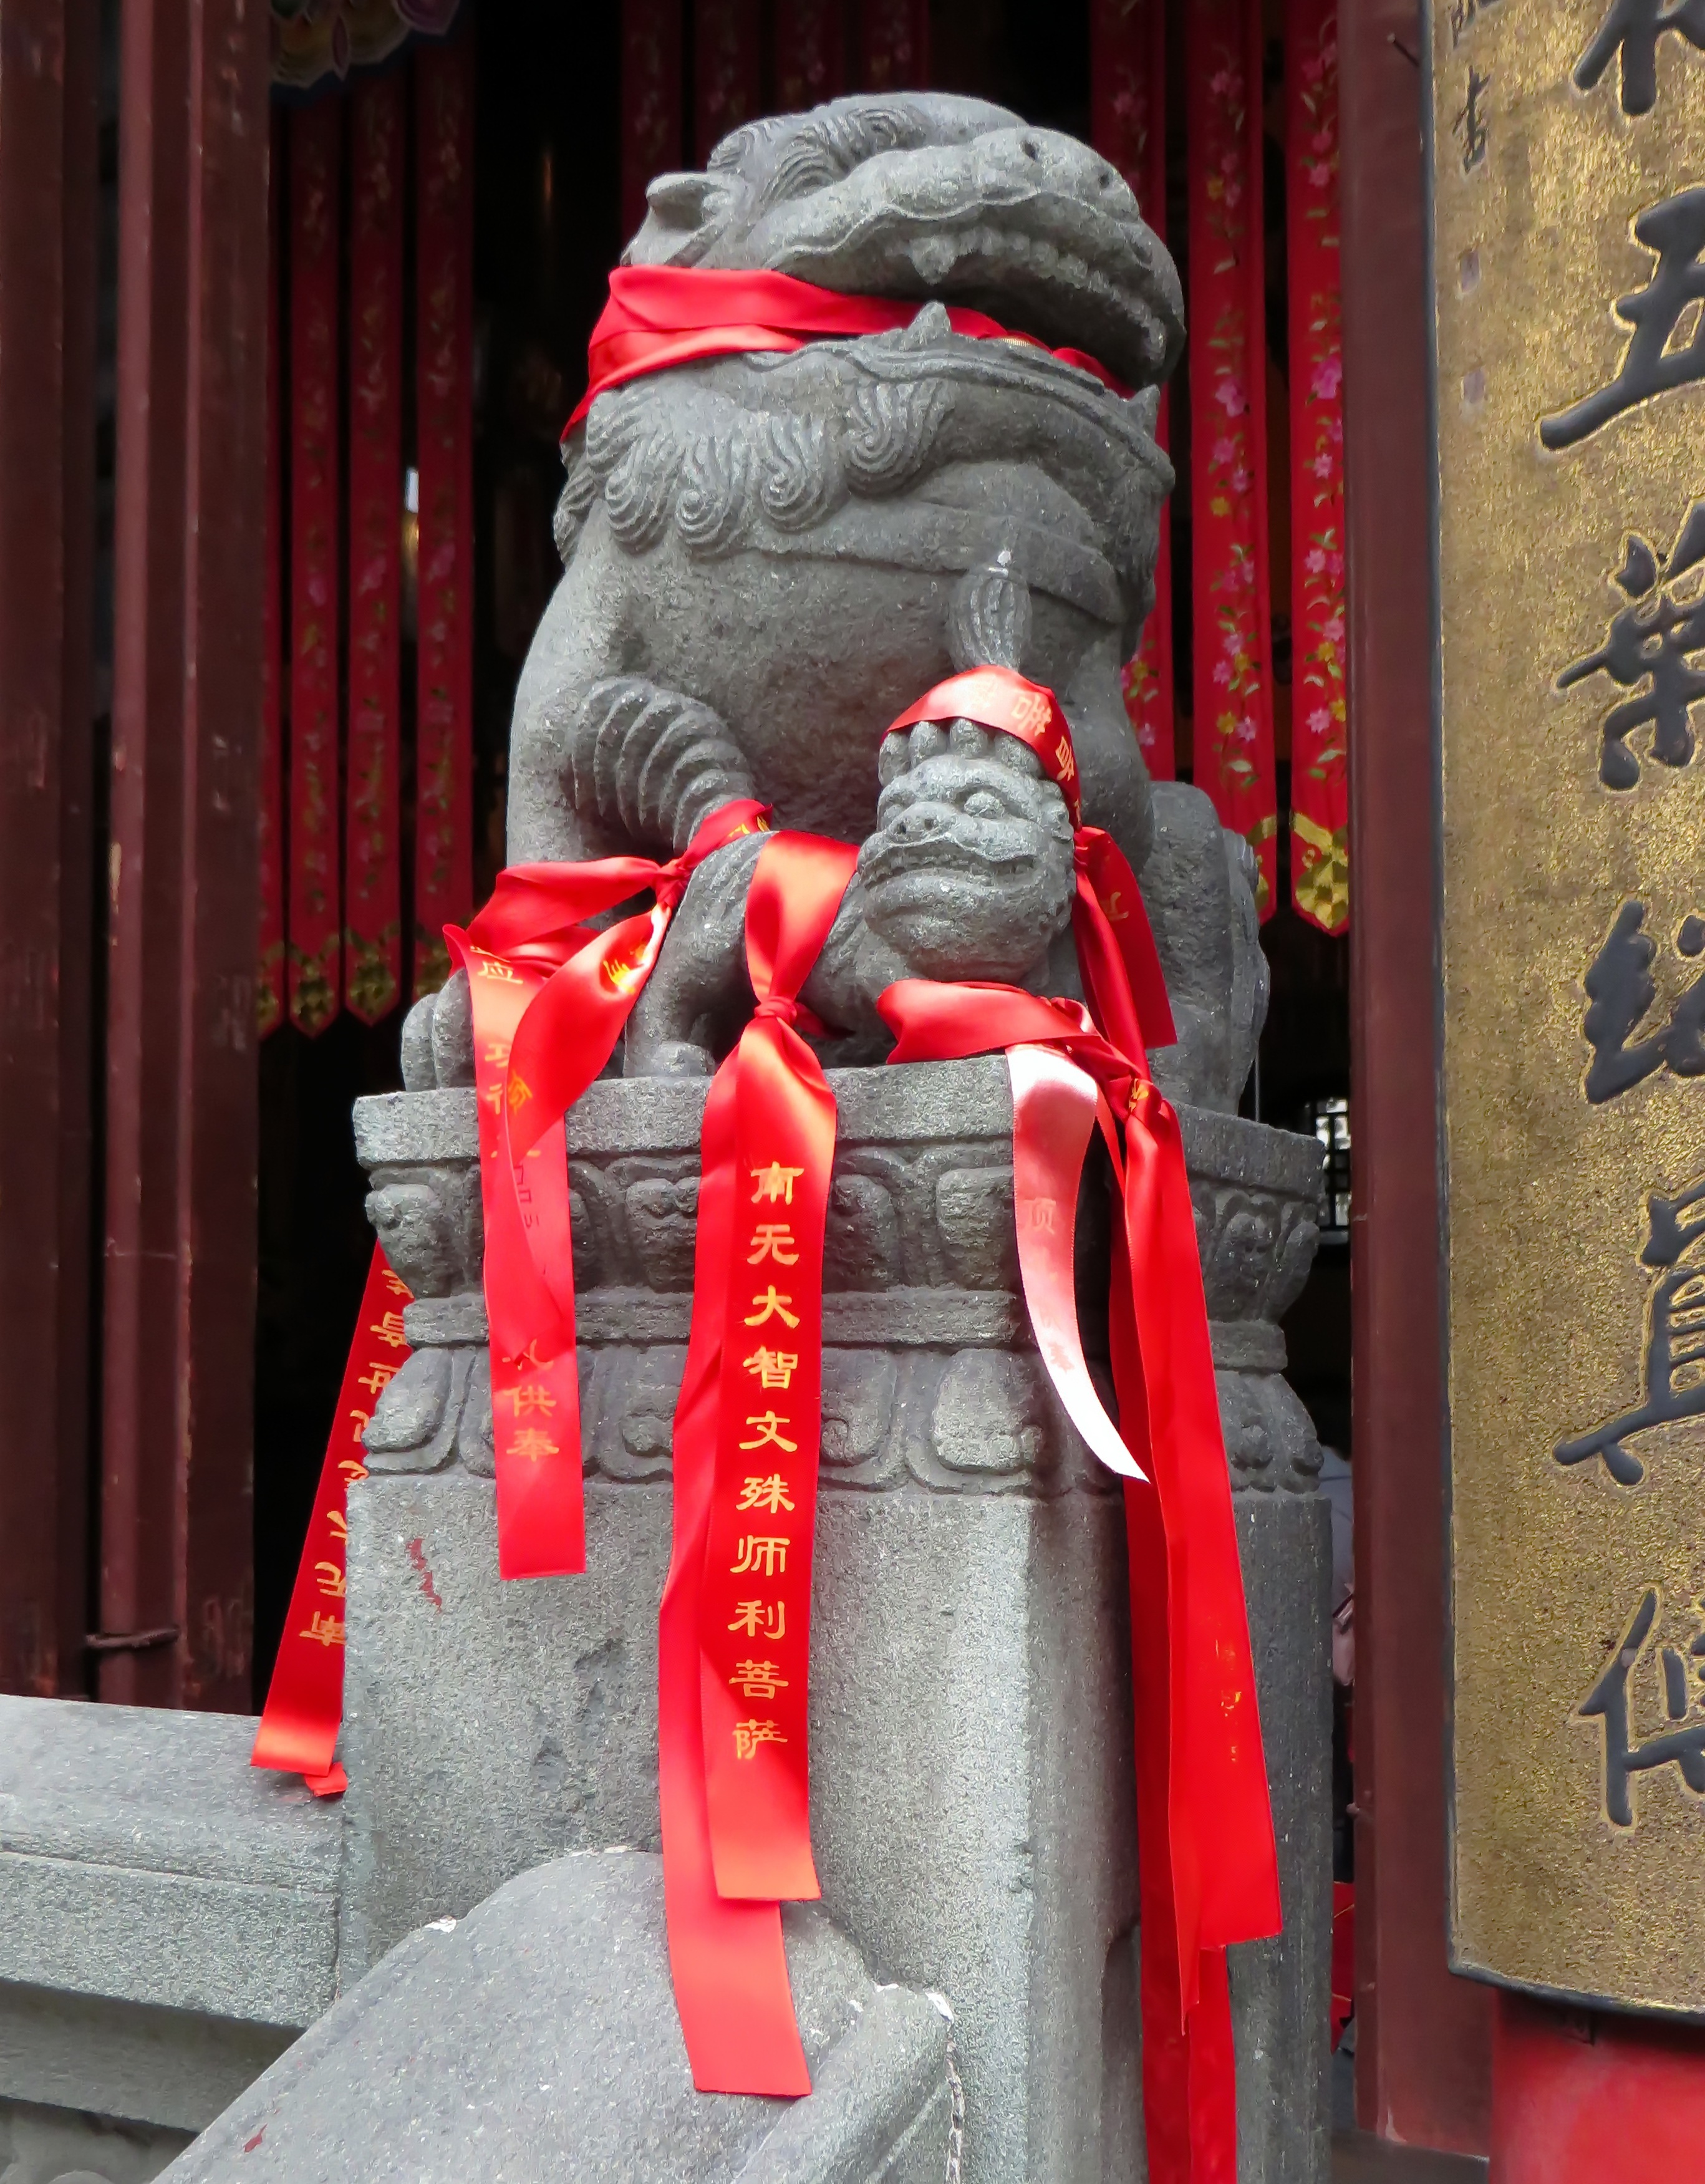
street, monument, celebration, statue, red, color, religion, christmas, ribbon, lion, sculpture, art, festival, temple, dragon, shanghai, pierre, tradition, china, fictional character, pilaster